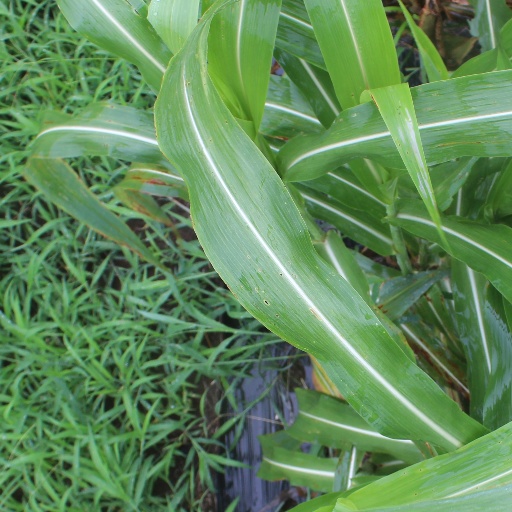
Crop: sorghum